Bangladesh Youth Leadership Center

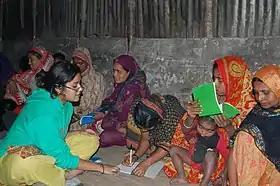
BYLC program participant, Tasfia teaches the alphabet to an underprivileged woman in Korail slum in Dhaka

The concept of a youth leadership center was originally developed at Harvard University's Kennedy School of Government in January 2008. The proposal for a month-long leadership program, Building Bridges Through Leadership Training (BBLT), was jointly developed by Ejaj Ahmad, then a graduate student at Harvard University, and Shammi S. Quddus, then an undergraduate student at Massachusetts Institute of Technology (MIT). The proposal was one of a hundred college projects awarded a grant by Projects for Peace in 2008.